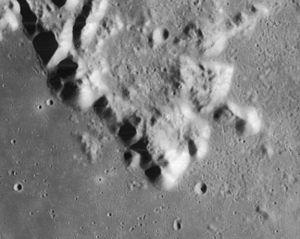
Le Promontorium Agassiz est un promontoire montagneux faisant partie de la chaîne de montagnes des Montes Alpes. Il est situé à l'est de la Mare Imbrium et s'élève au nord du cratère Cassini. Juste au nord s'élève un autre promontoire rocheux, le Promontorium Deville.